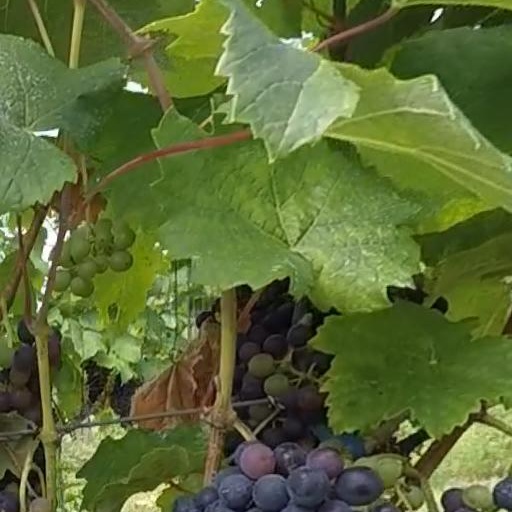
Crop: grape